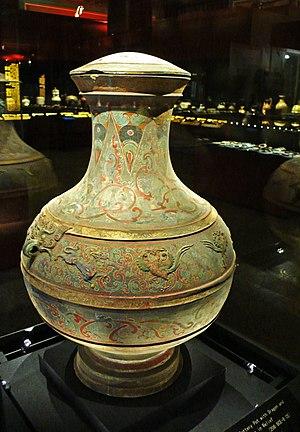
La dynastie Han régna sur la Chine de 206 av. J.-C. à 220 apr. J.-C. Deuxième des dynasties impériales, elle succéda à la dynastie Qin et fut suivie de la période des Trois Royaumes.
La dynastie Han règne sur la Chine de 206 av. J.-C. à 220 apr. J.-C.. Deuxième des dynasties impériales, elle succède à la dynastie Qin et est suivie de la période des Trois Royaumes. Elle se divise en deux périodes ː celle des Han occidentaux ou Han antérieurs, capitale Chang'an et celle des Han orientaux ou Han postérieurs, capitale Luoyang. Ces deux périodes sont séparées par la courte dynastie Xin, fondée par Wang Mang et qui ne survit pas à la mort de ce dernier.
La période dynastie Han est une période charnière dans l'histoire prémoderne des sciences et des technologies en Chine, puisqu'elle a été témoin d'avancées majeures dans ces domaines.